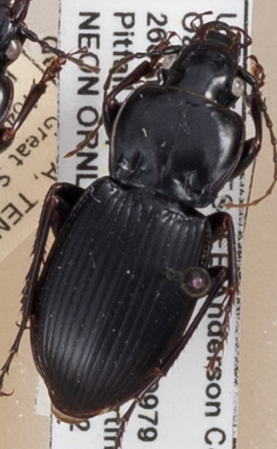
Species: Cyclotrachelus sigillatus
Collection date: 2022-06-22
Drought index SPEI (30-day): -0.58
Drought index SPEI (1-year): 0.23
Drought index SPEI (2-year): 0.03